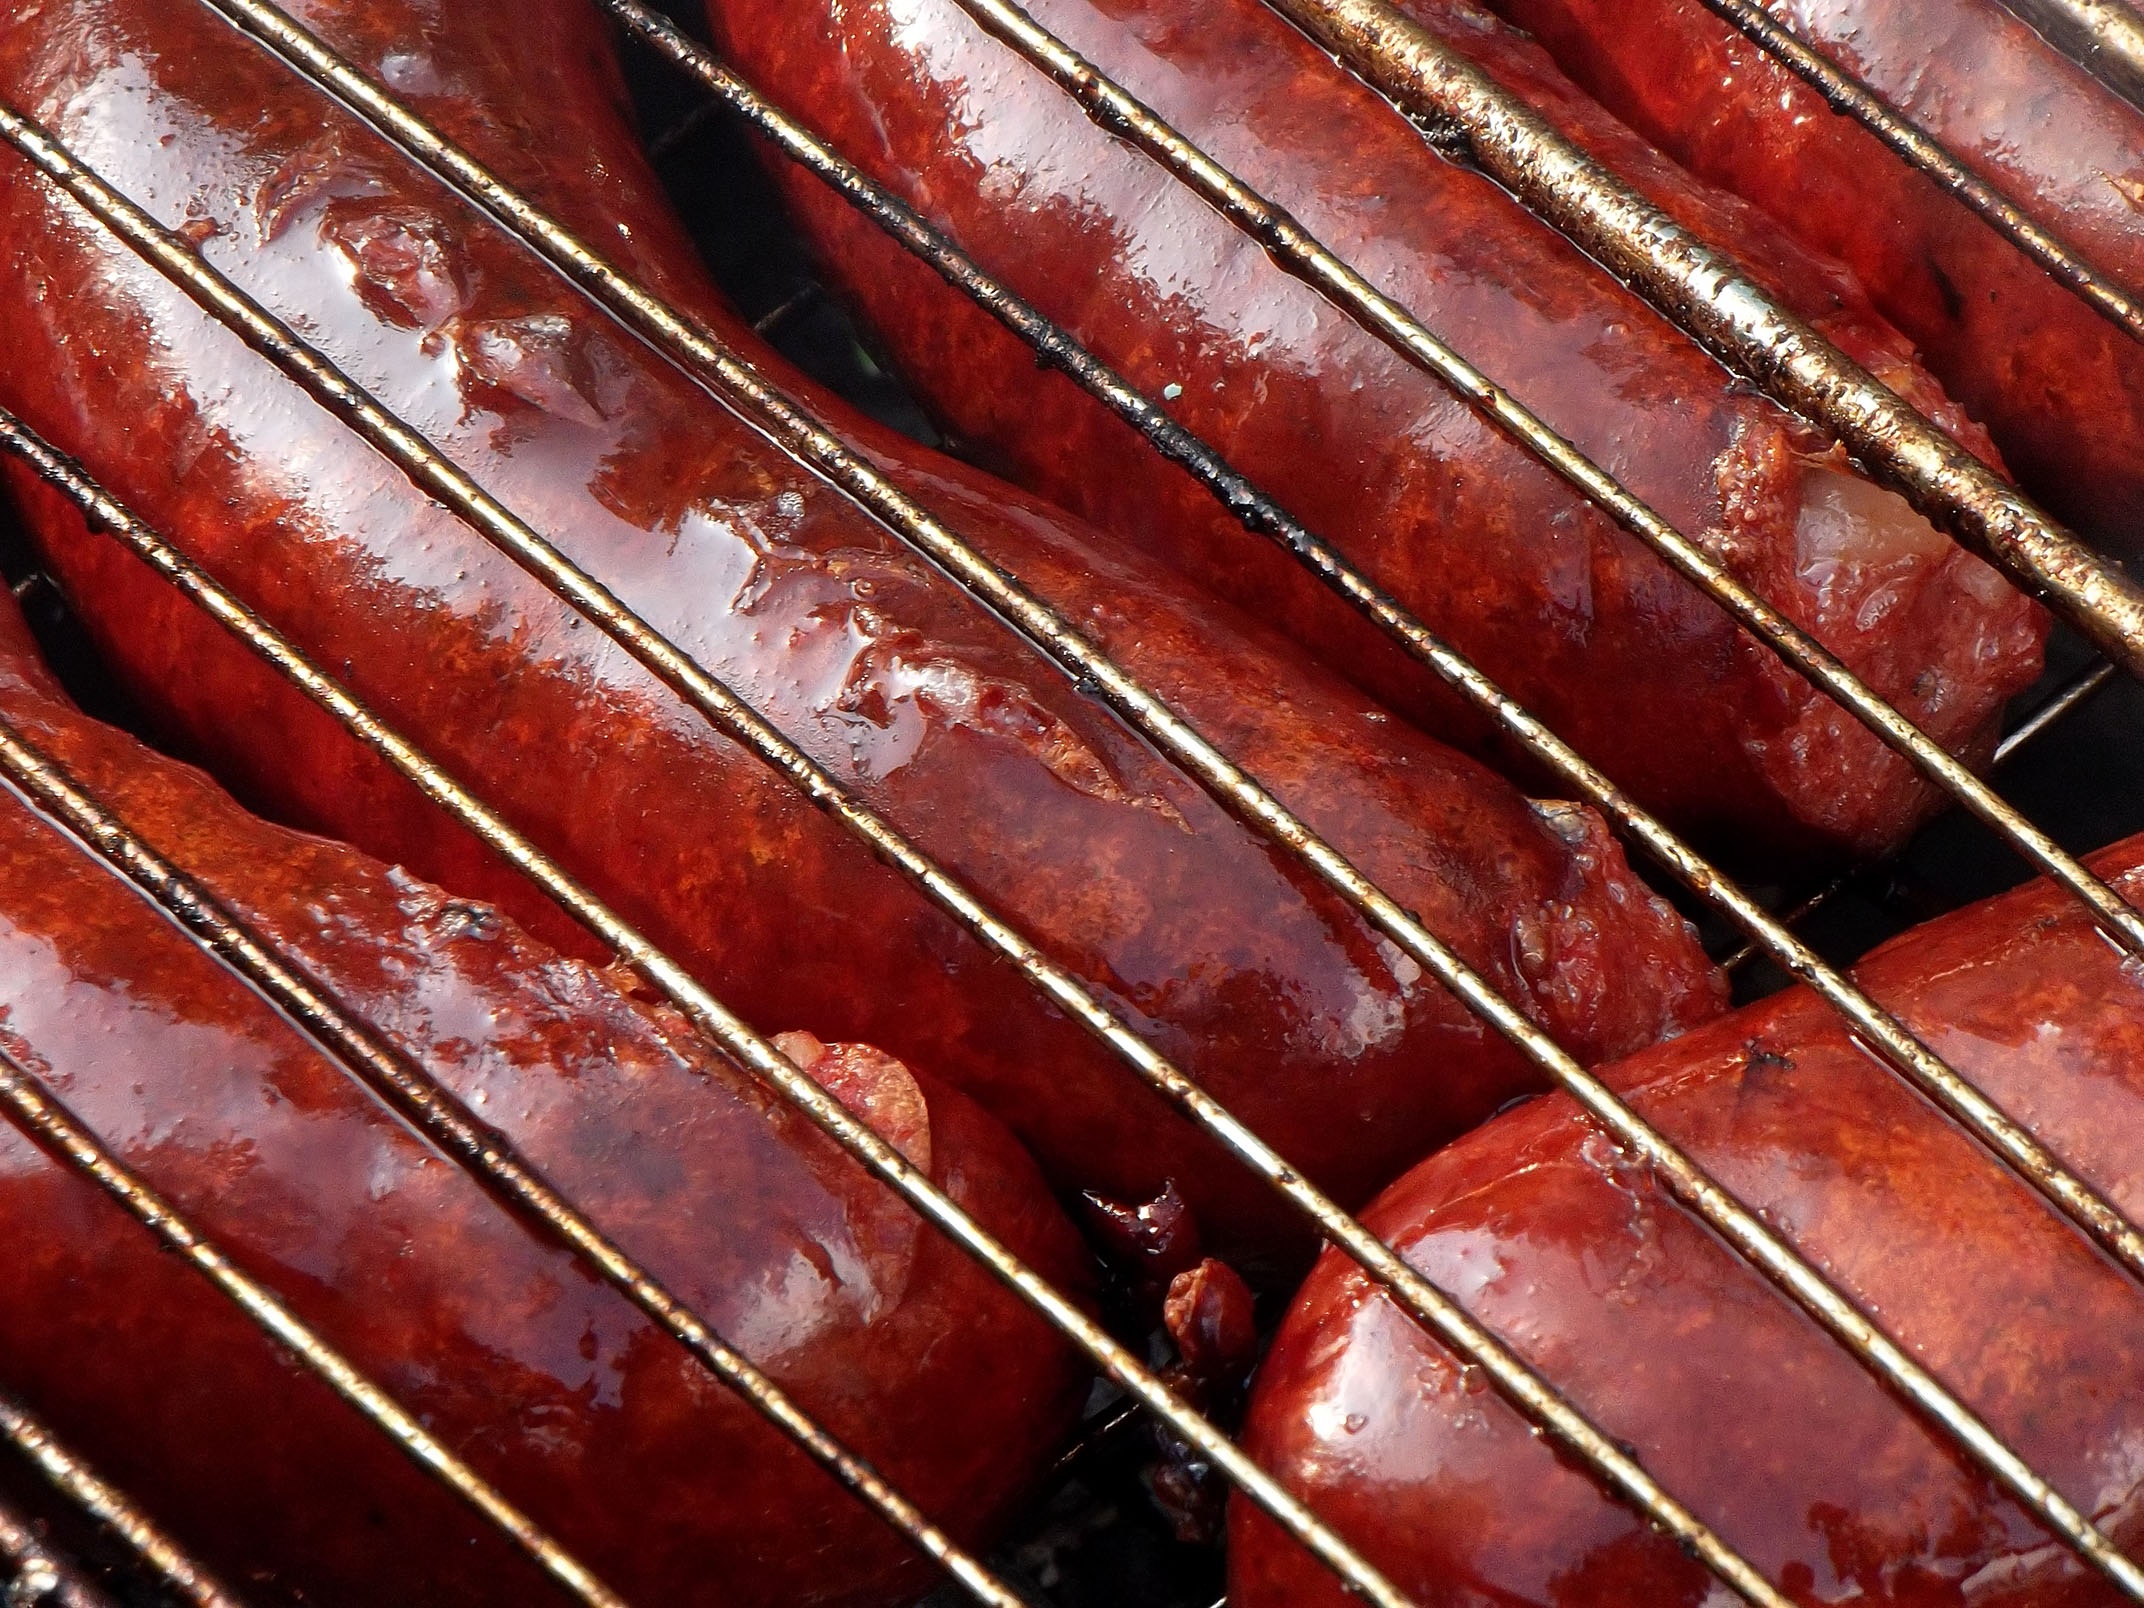
summer, vacation, dish, food, red, produce, bbq, meat, cuisine, grill, close up, fried, picnic, sausages, mangal, string instrument, bowed string instrument, animal source foods